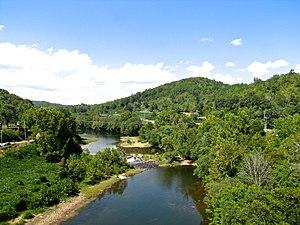
L'Emory est un cours d'eau américain qui s'écoule dans les comtés de Morgan puis de Roane, dans le Tennessee. La rivière se jette dans la Clinch, qui fait partie du système hydrologique du Mississippi. Une courte section de son cours est protégée au sein de l'Obed Wild and Scenic River.